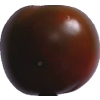
Label: tomato_maroon